James Daniel Gardner

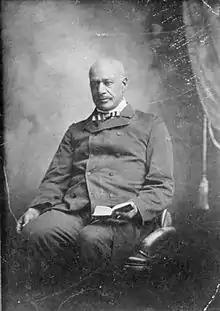
Sergeant James D. Gardner

James Daniel Gardner, also spelled as Gardiner (September 16, 1839 – September 29, 1905), was an African American Union Army soldier during the American Civil War and a recipient of the United States military's highest decoration, the Medal of Honor, for his actions at the Battle of Chaffin's Farm.